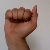
The image shows a hand gesture representing the letter 'A' in Indian Sign Language.